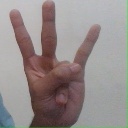
अक्षर: क्ष